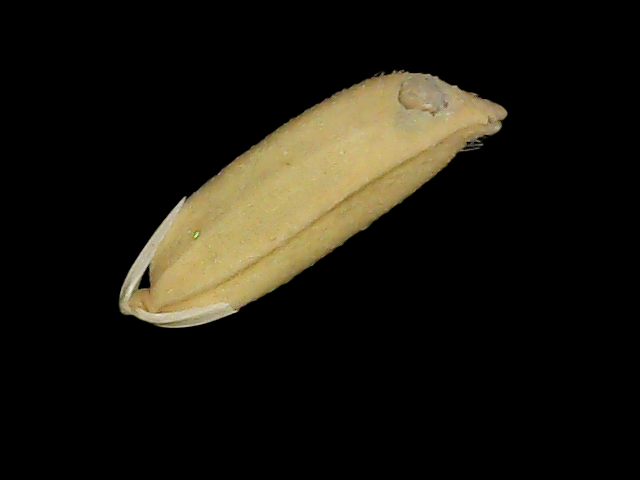
Rice variety: Br23